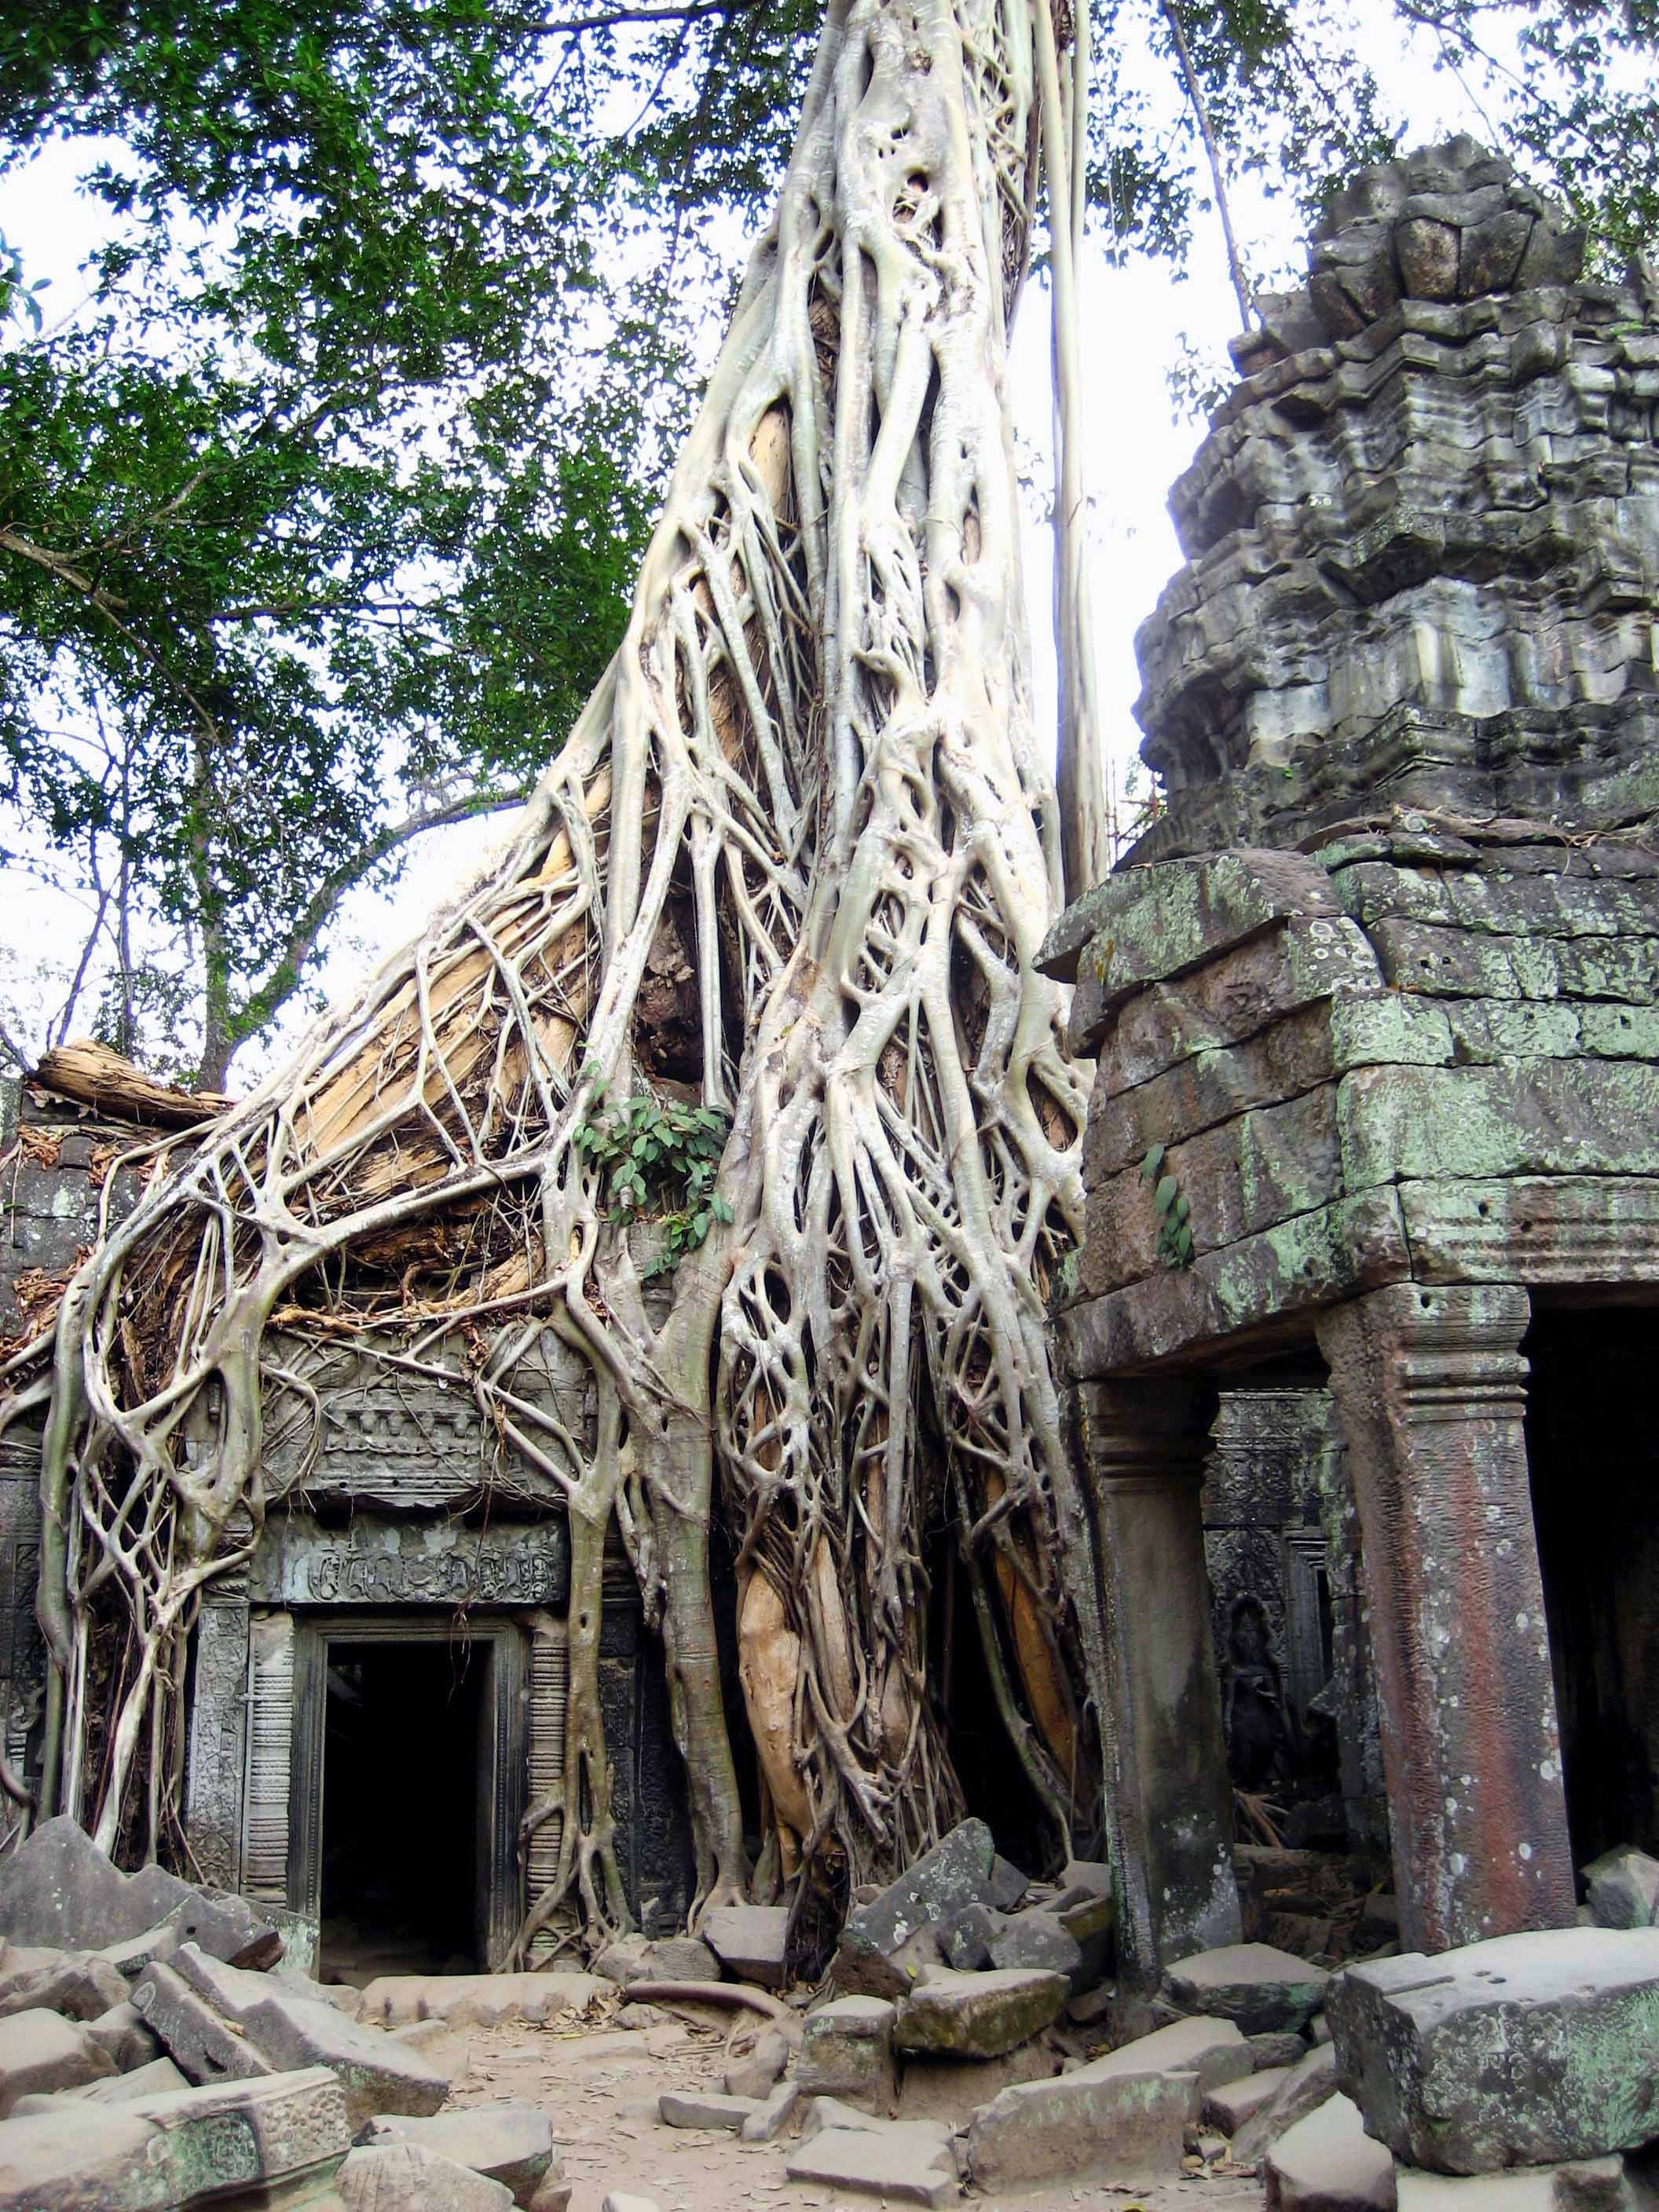
tree, building, old, stone, monument, tourist, travel, religion, asia, ancient, landmark, tourism, place of worship, religious, temple, ruins, cambodia, roots, shrine, culture, history, wat, angkor, khmer, bayon, indochina, hindu temple, ancient history, prohm